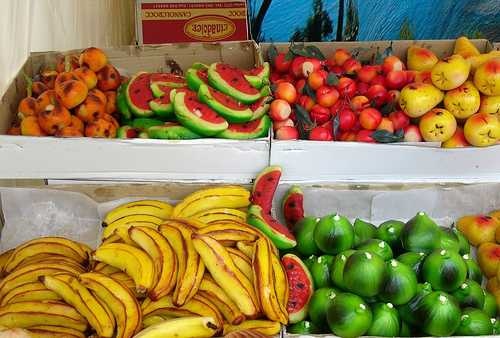
Label: Banana